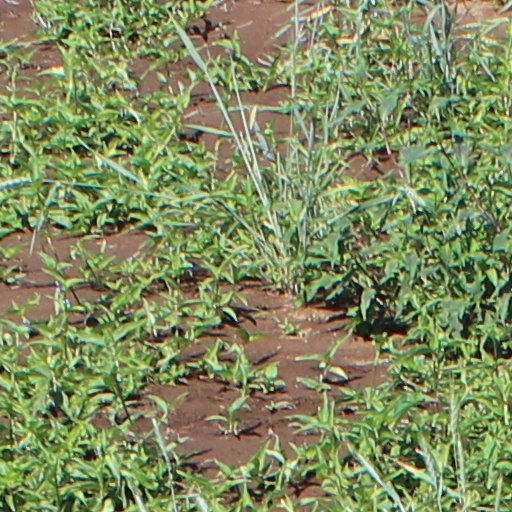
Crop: wheat